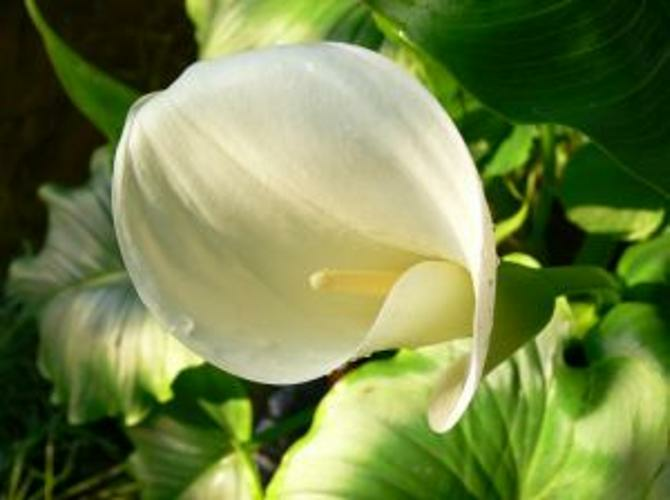
Flower: giant white arum lily